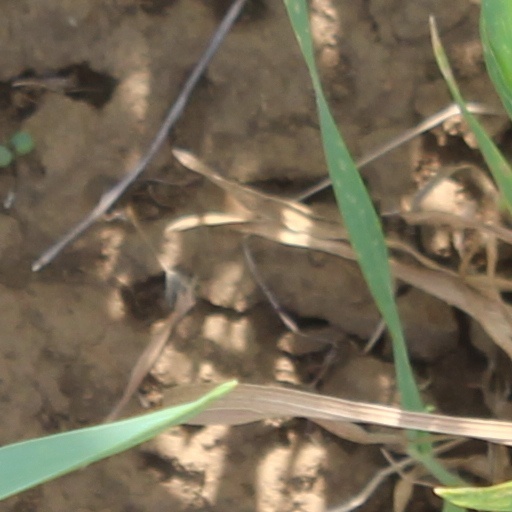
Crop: wheat